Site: brandenburg
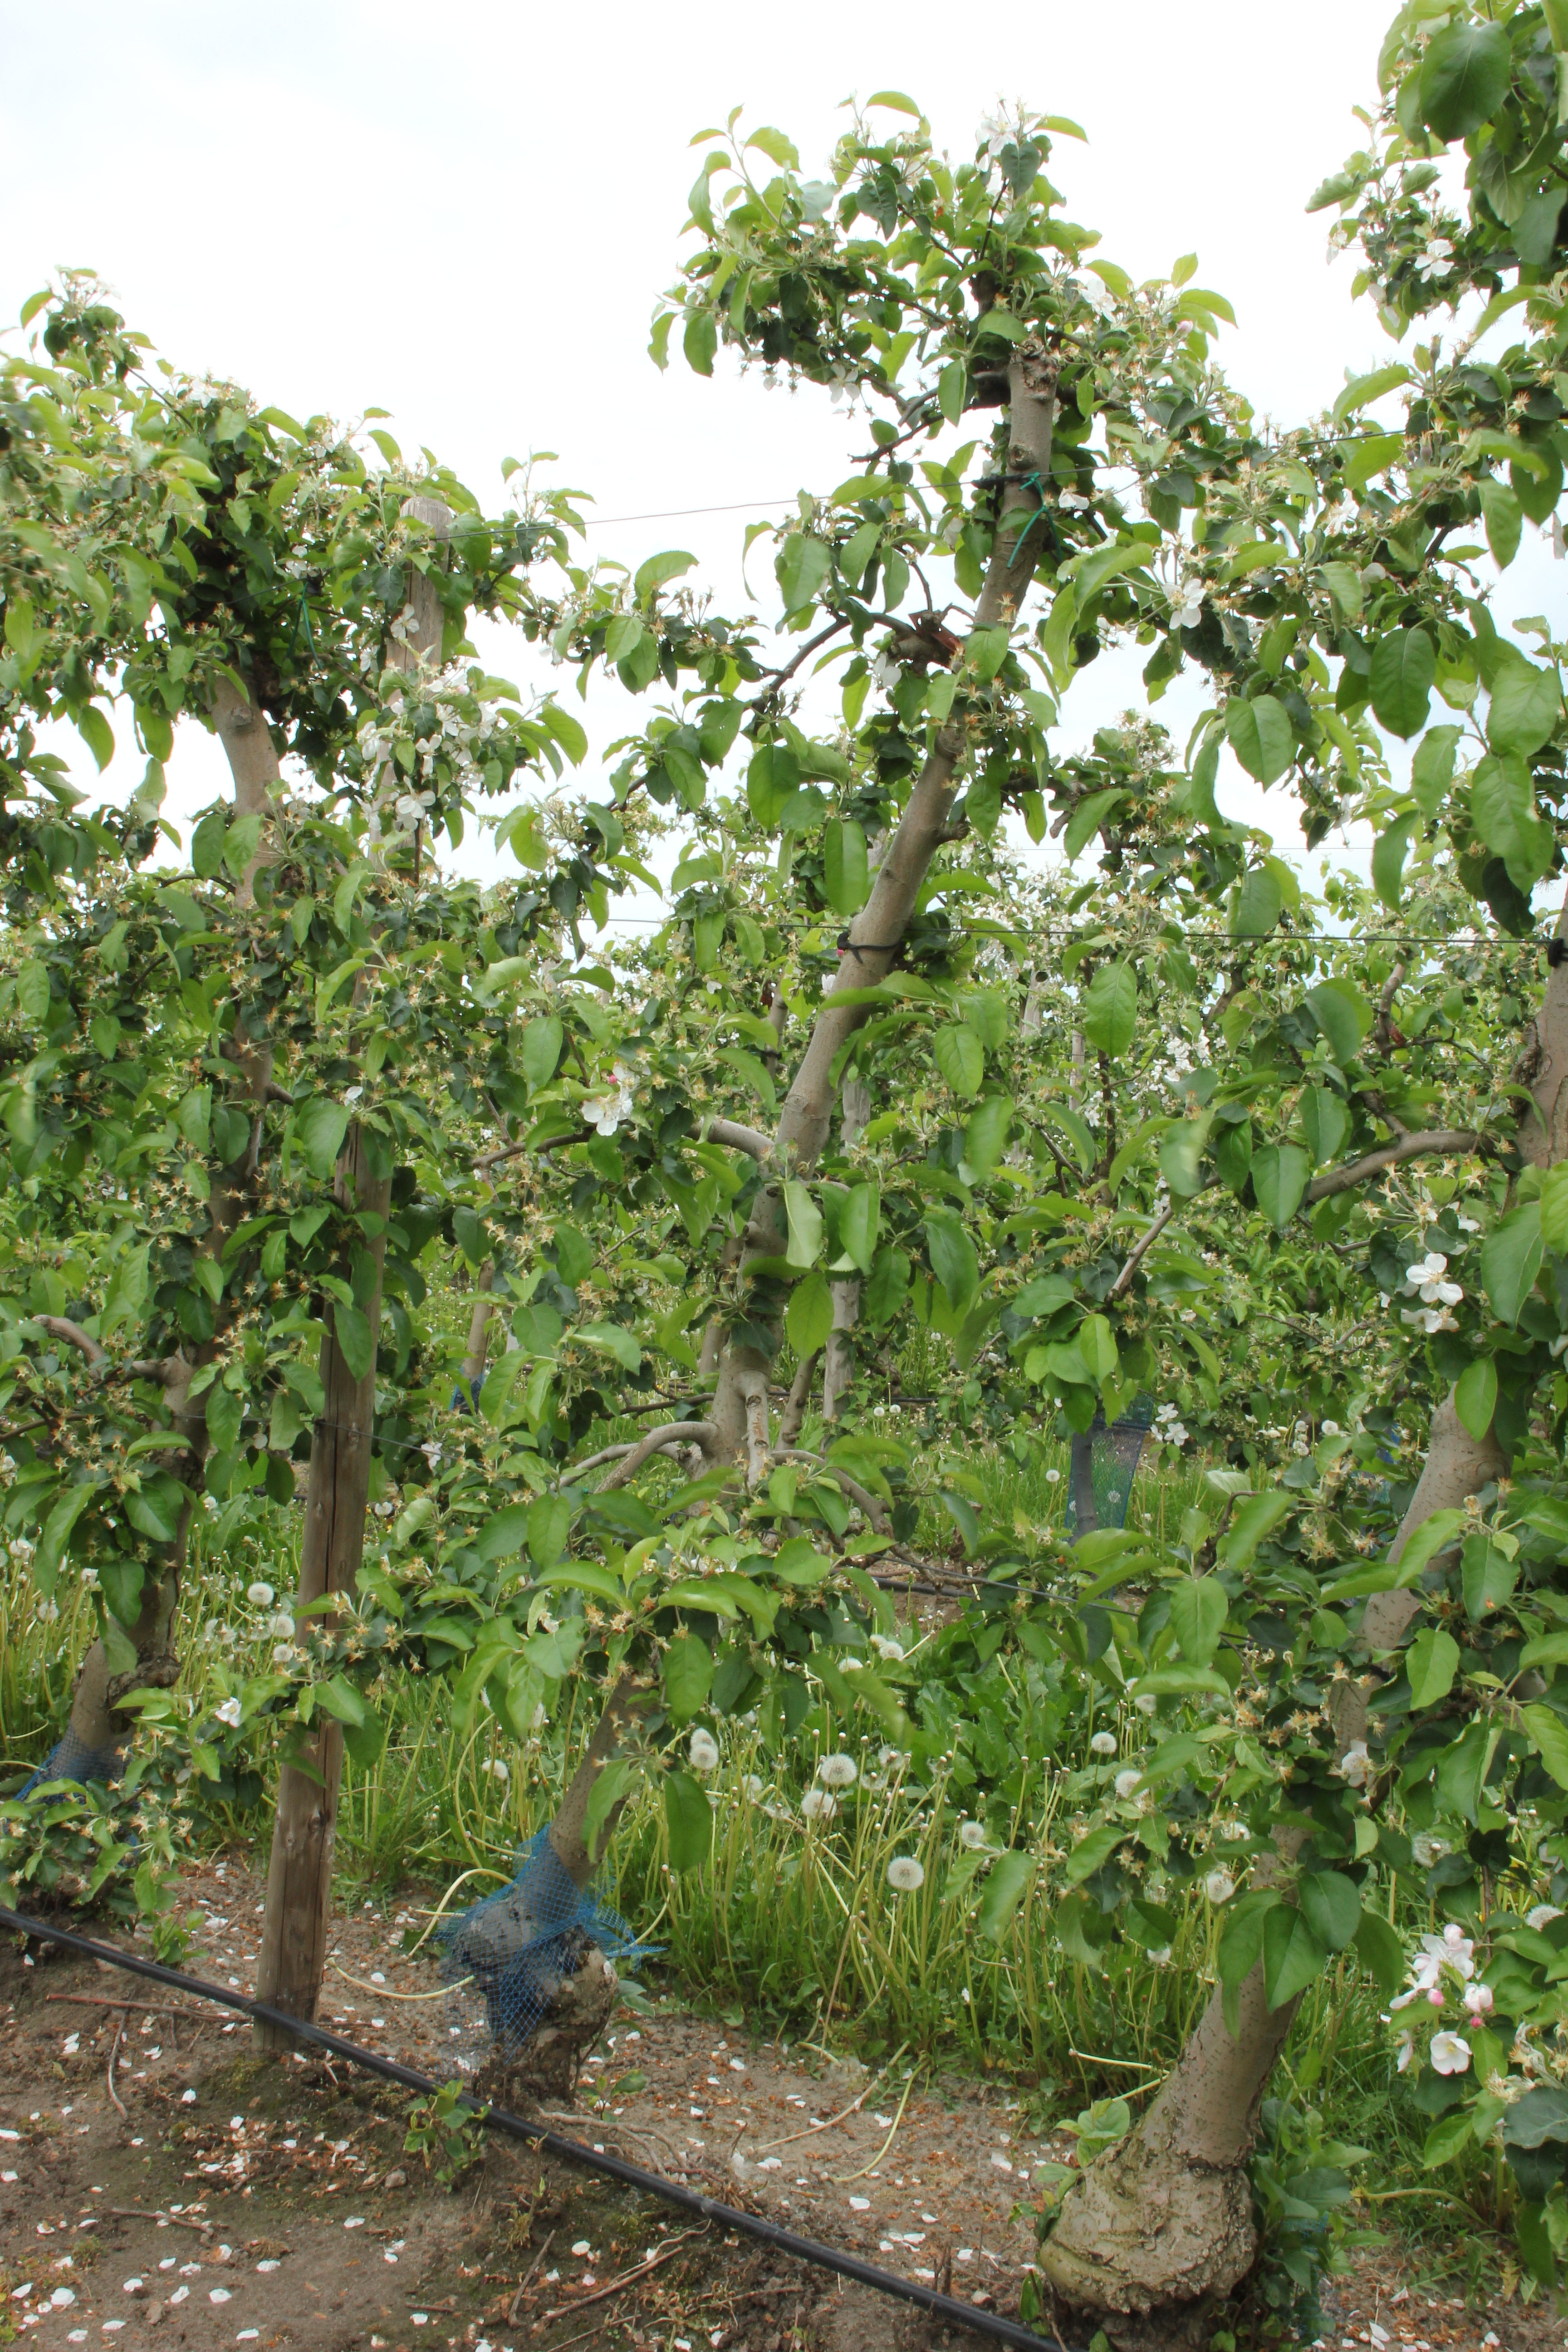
Growth stage (BBCH 67): Flowering